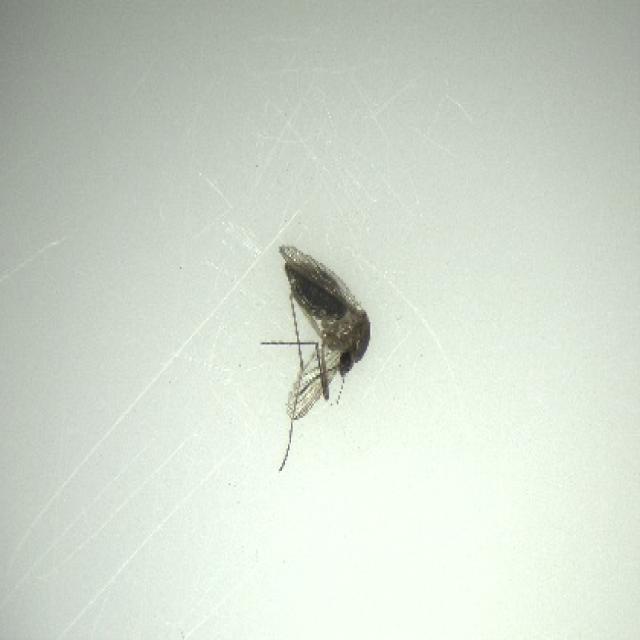
Species: culex_tritaeniorhynchus